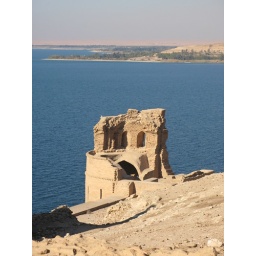
Jaaber castle, once high up on a hill overlooking the Euphrates, now an island in the middle of a dammed lake